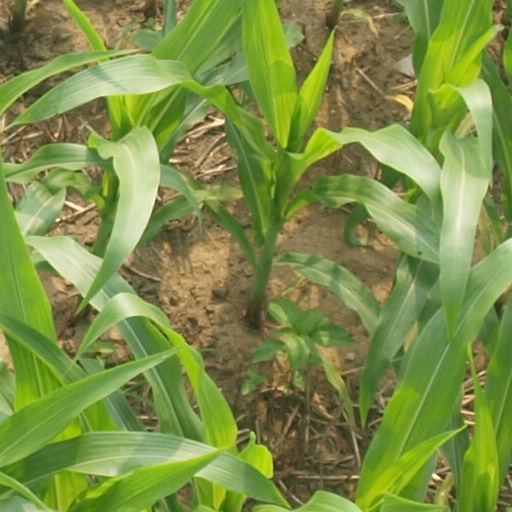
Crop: maize; corn